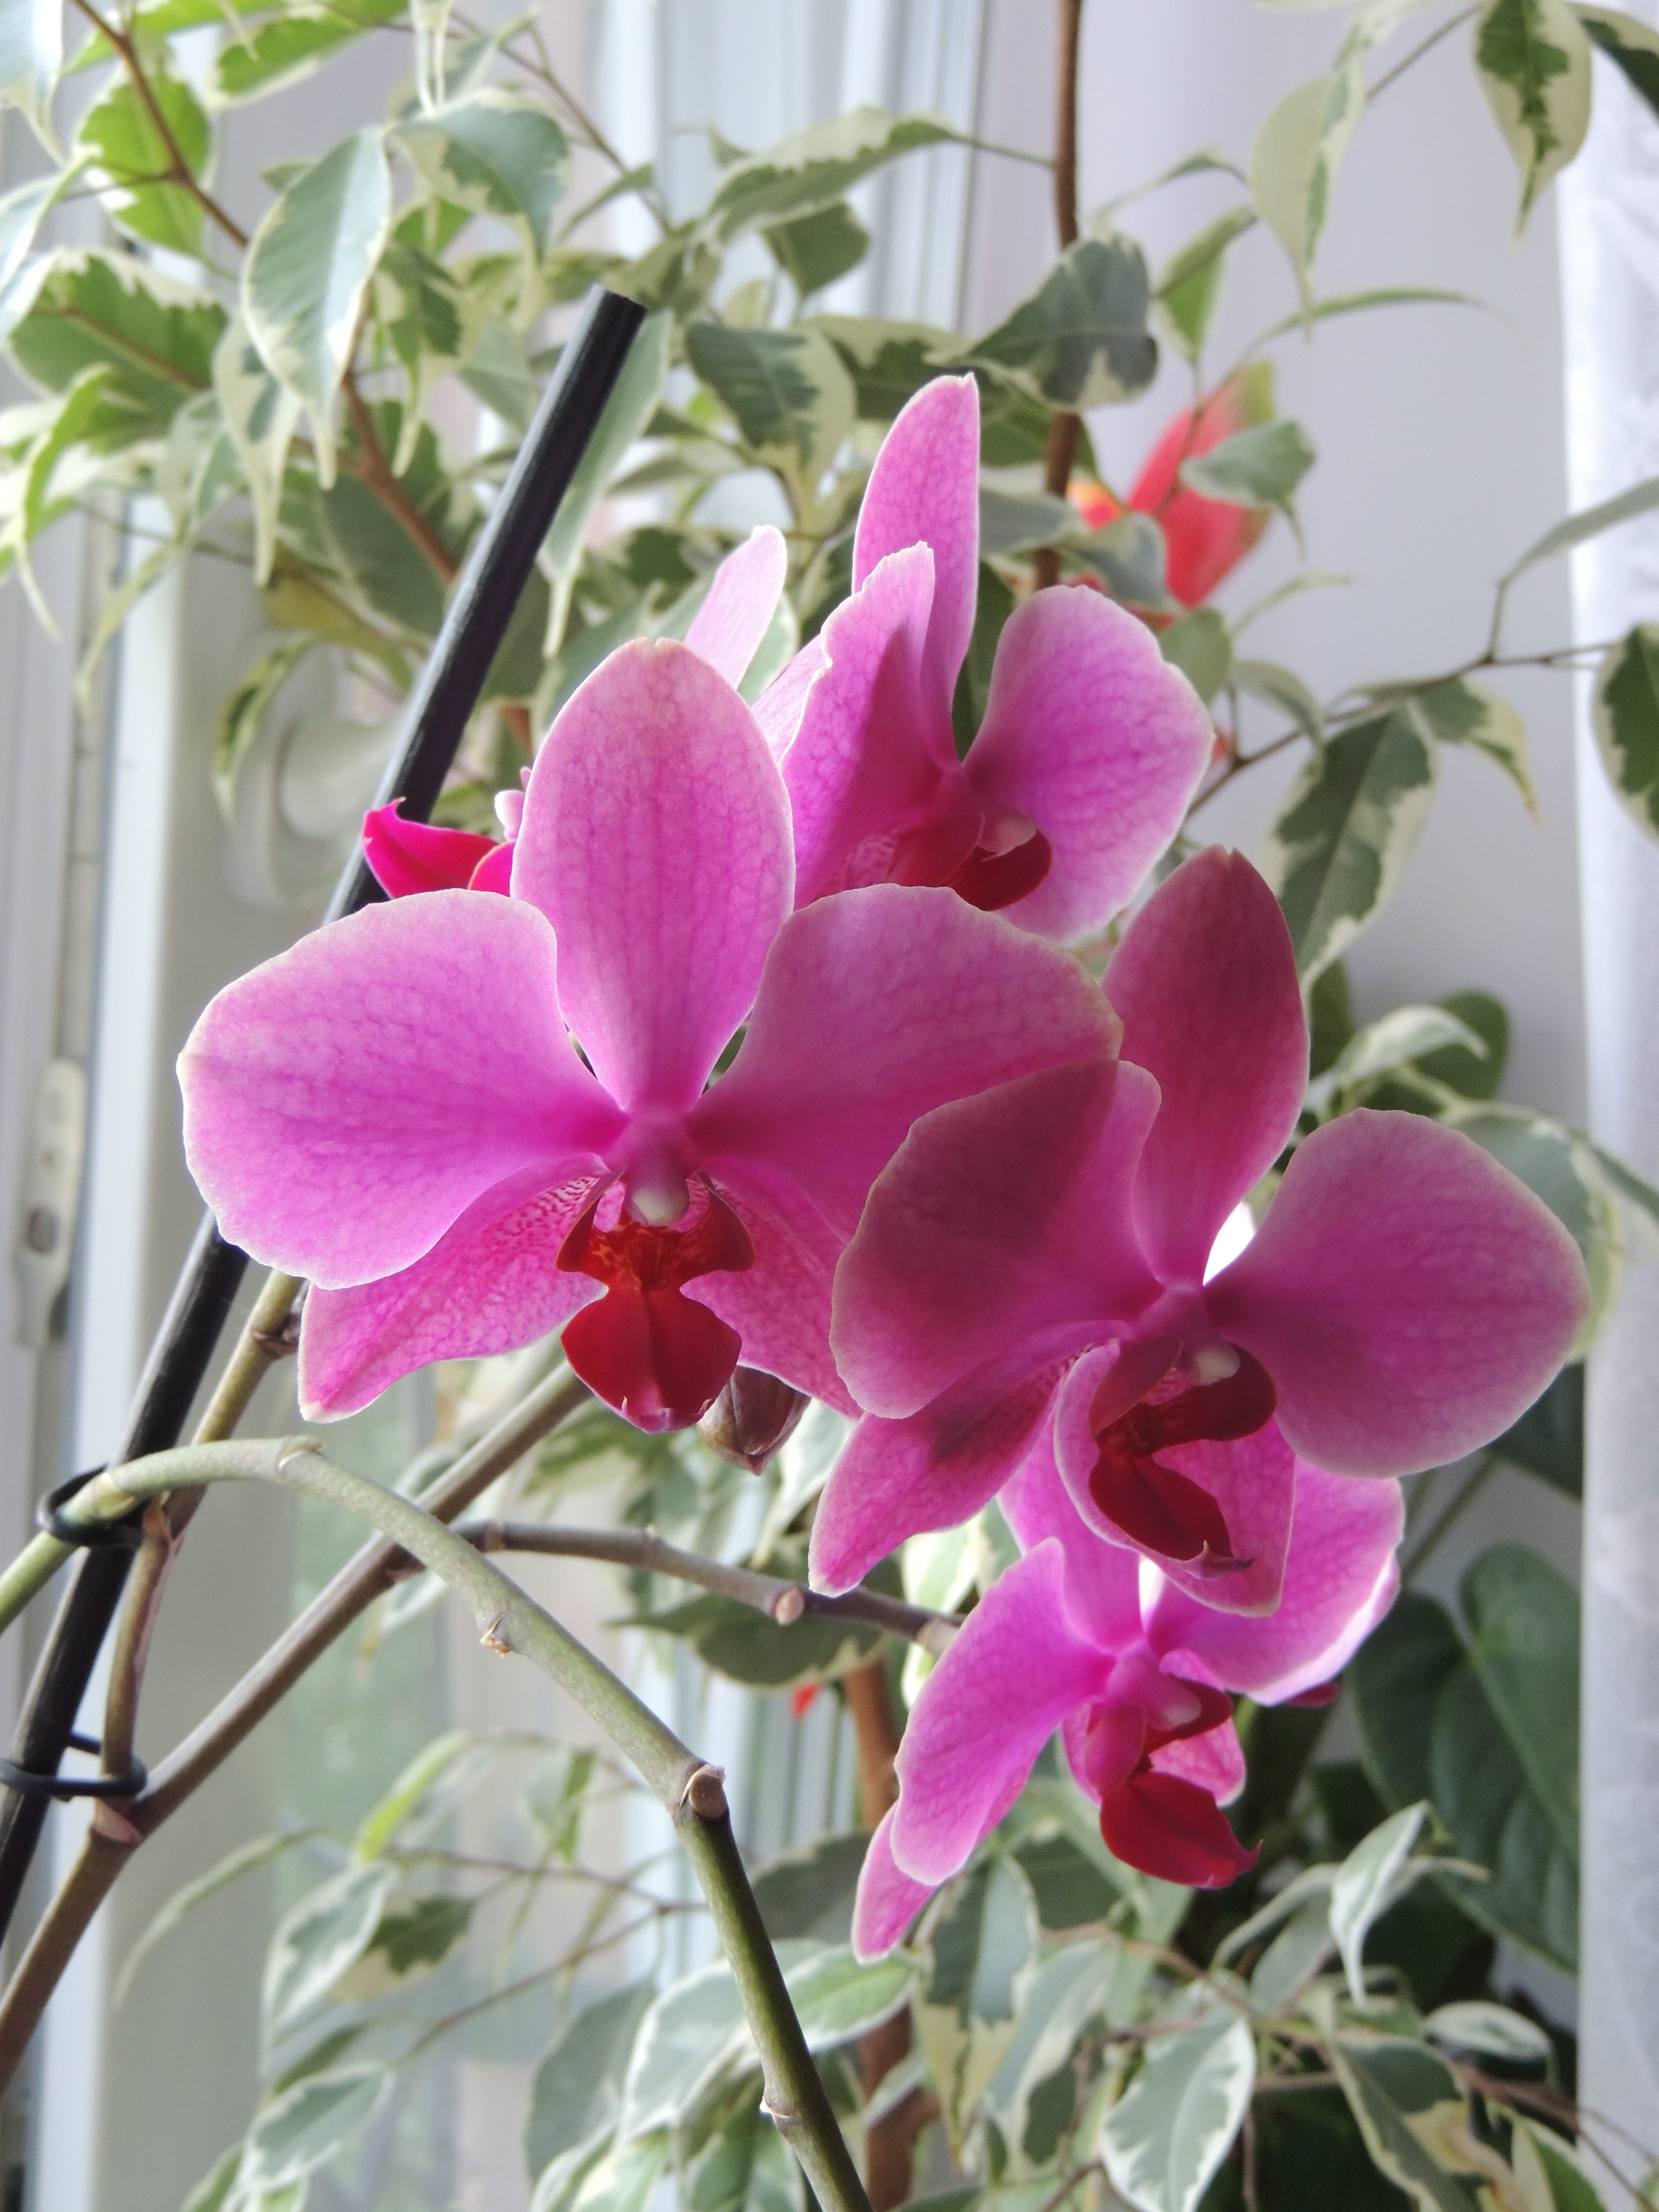
blossom, plant, flower, bloom, botany, flora, plants, orchid, flowers, beauty, krupnyj plan, beautiful flower, flowering plant, cattleya, dendrobium, land plant, moth orchid, christmas orchid, cattleya labiata